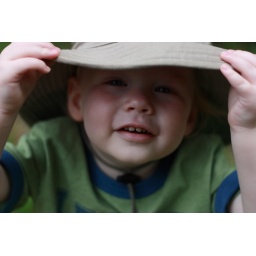
Our lil' farm boy learns how to keep the sun off his head while out in the horse paddocks.